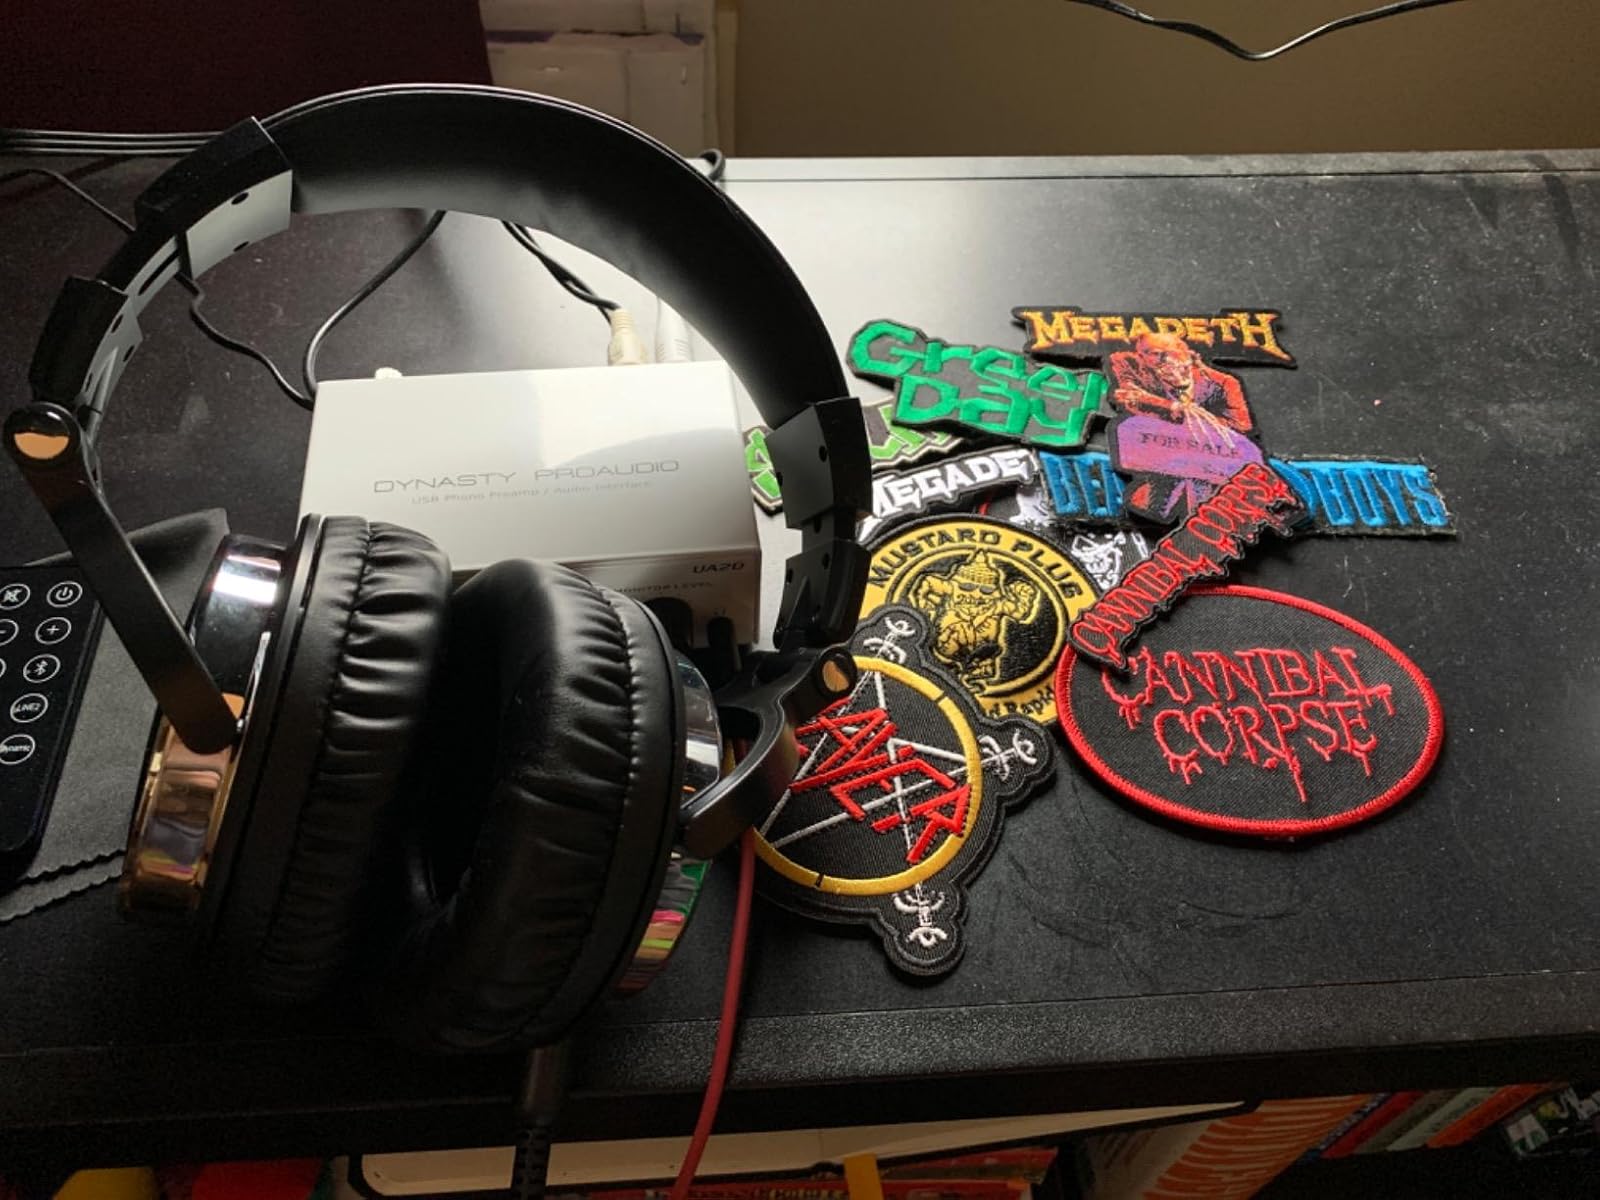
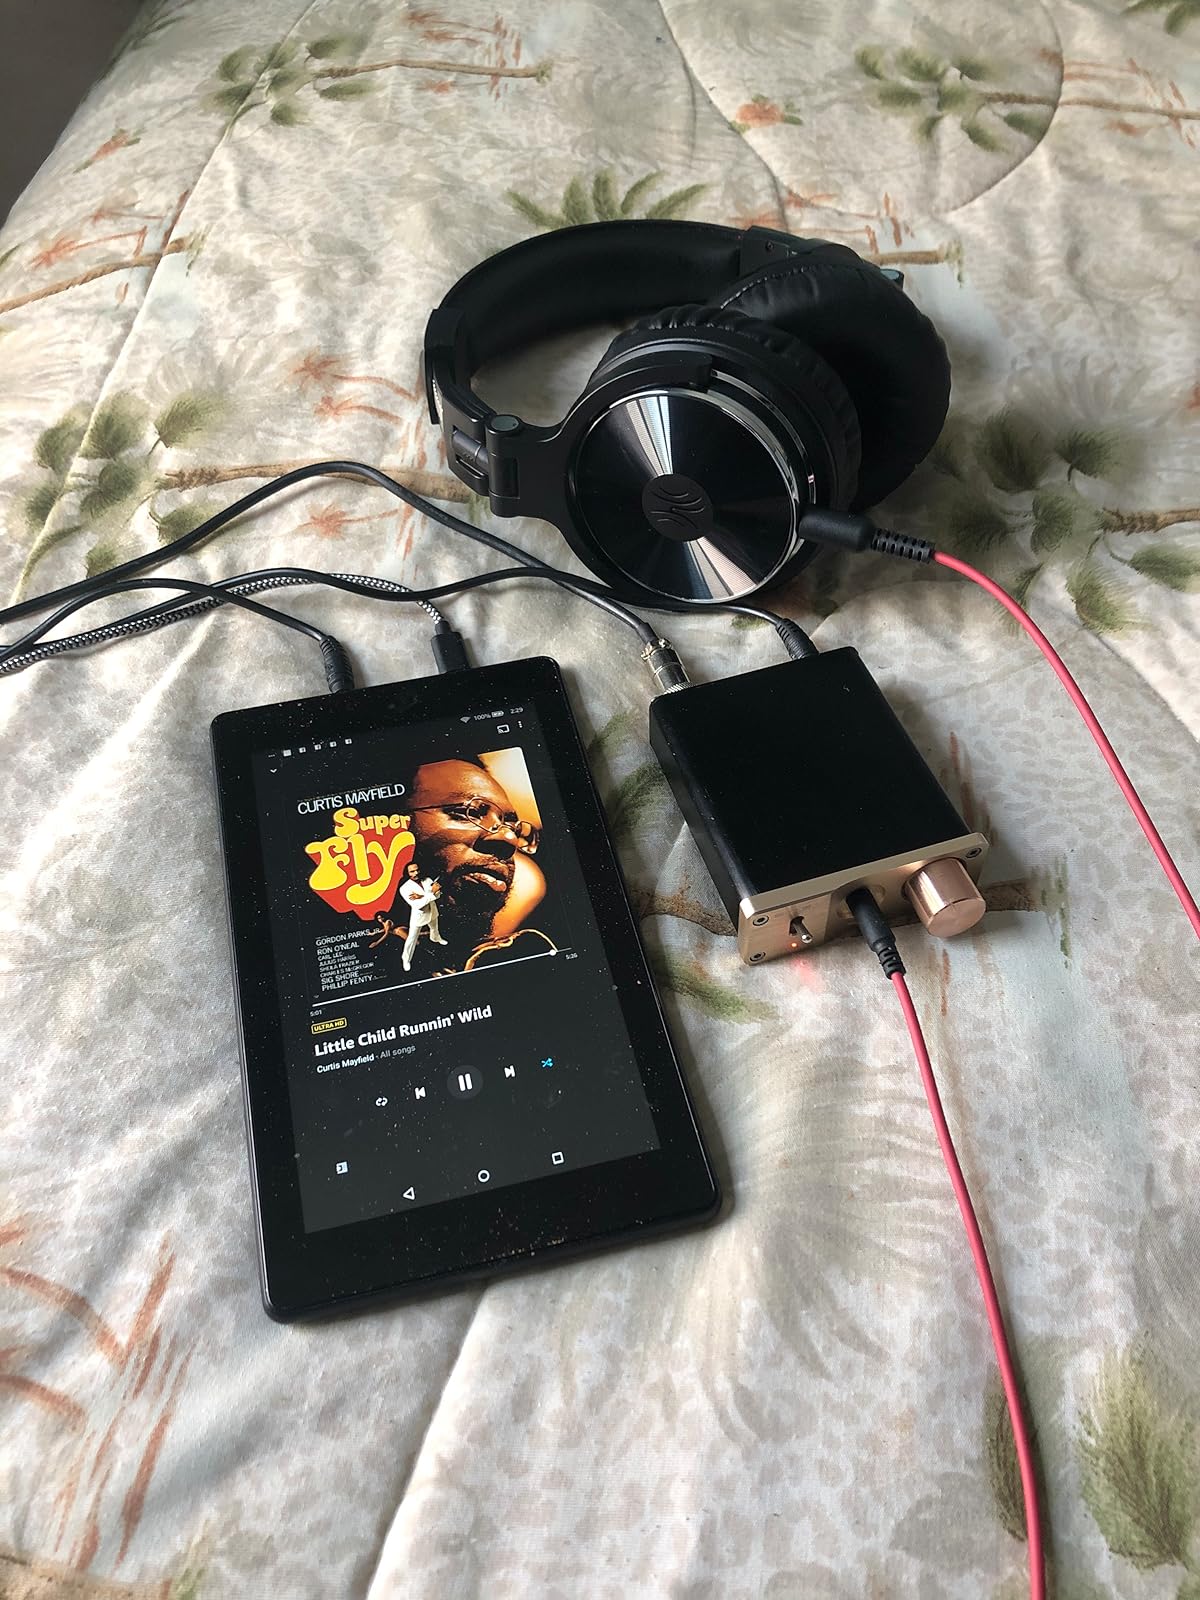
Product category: headphones
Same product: yes